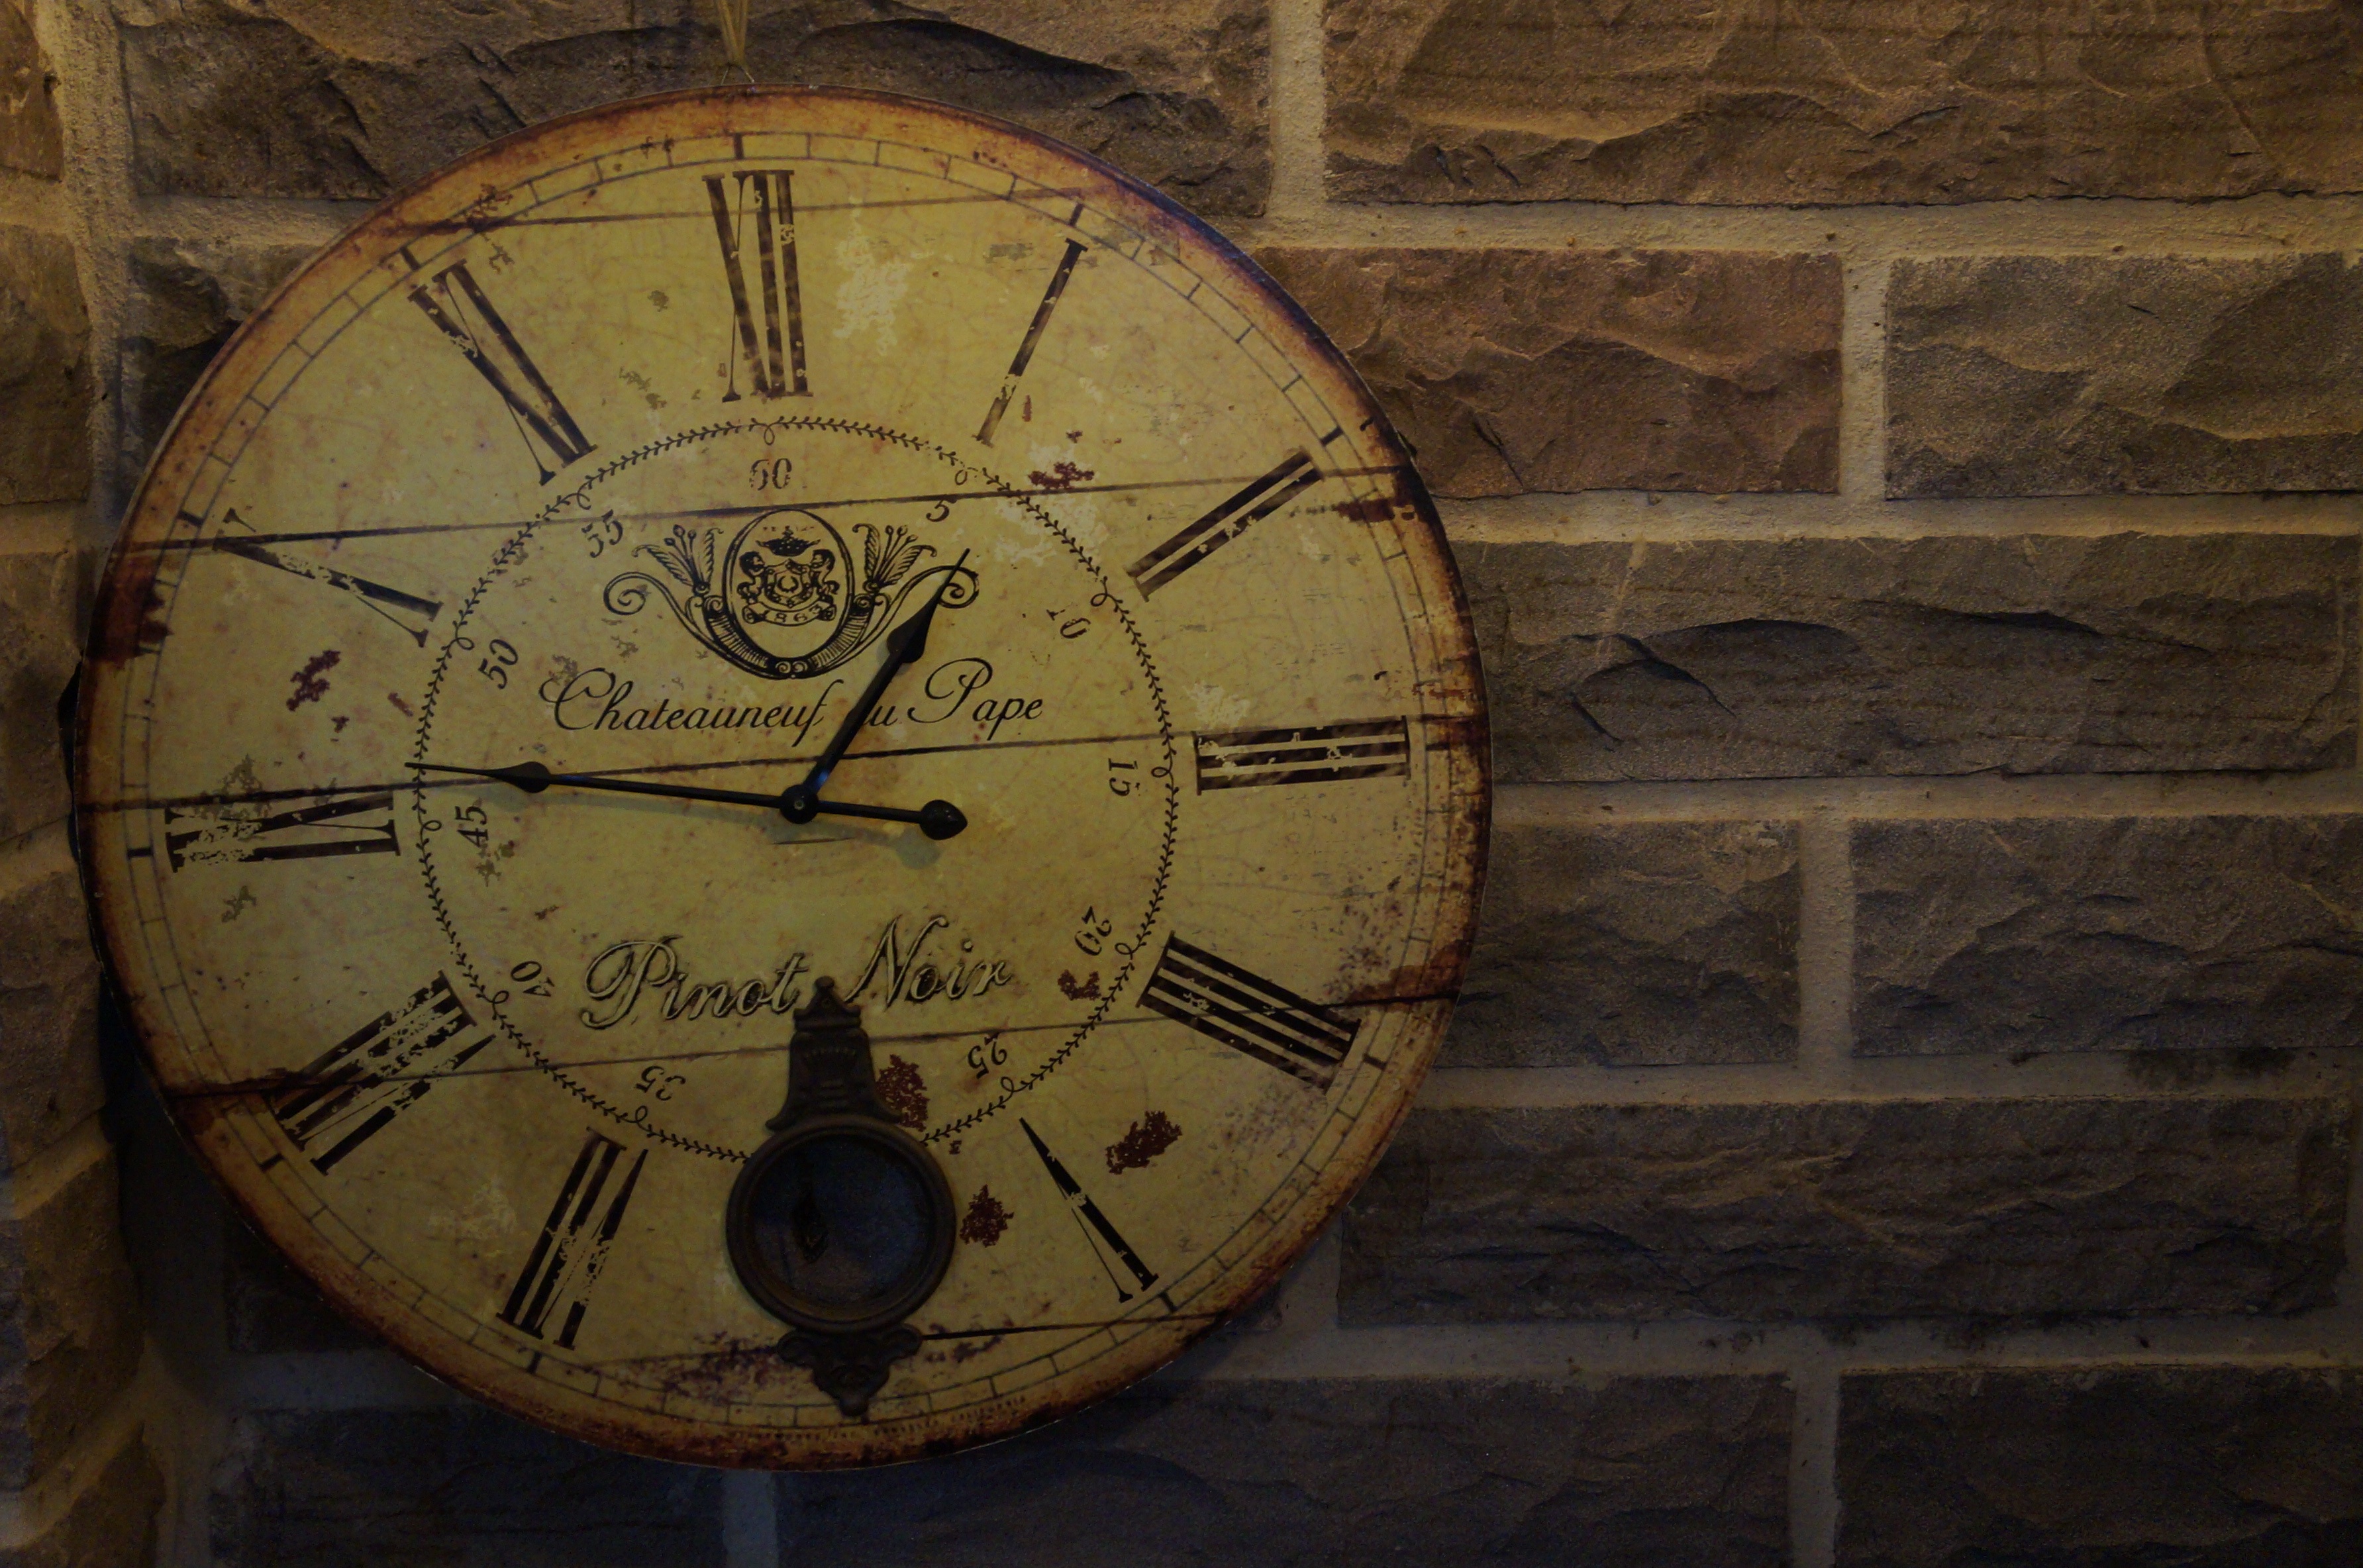
watch, wood, antique, retro, clock, time, old, wall, furniture, decor, circle, life, carving, shape, man made object, ancient history